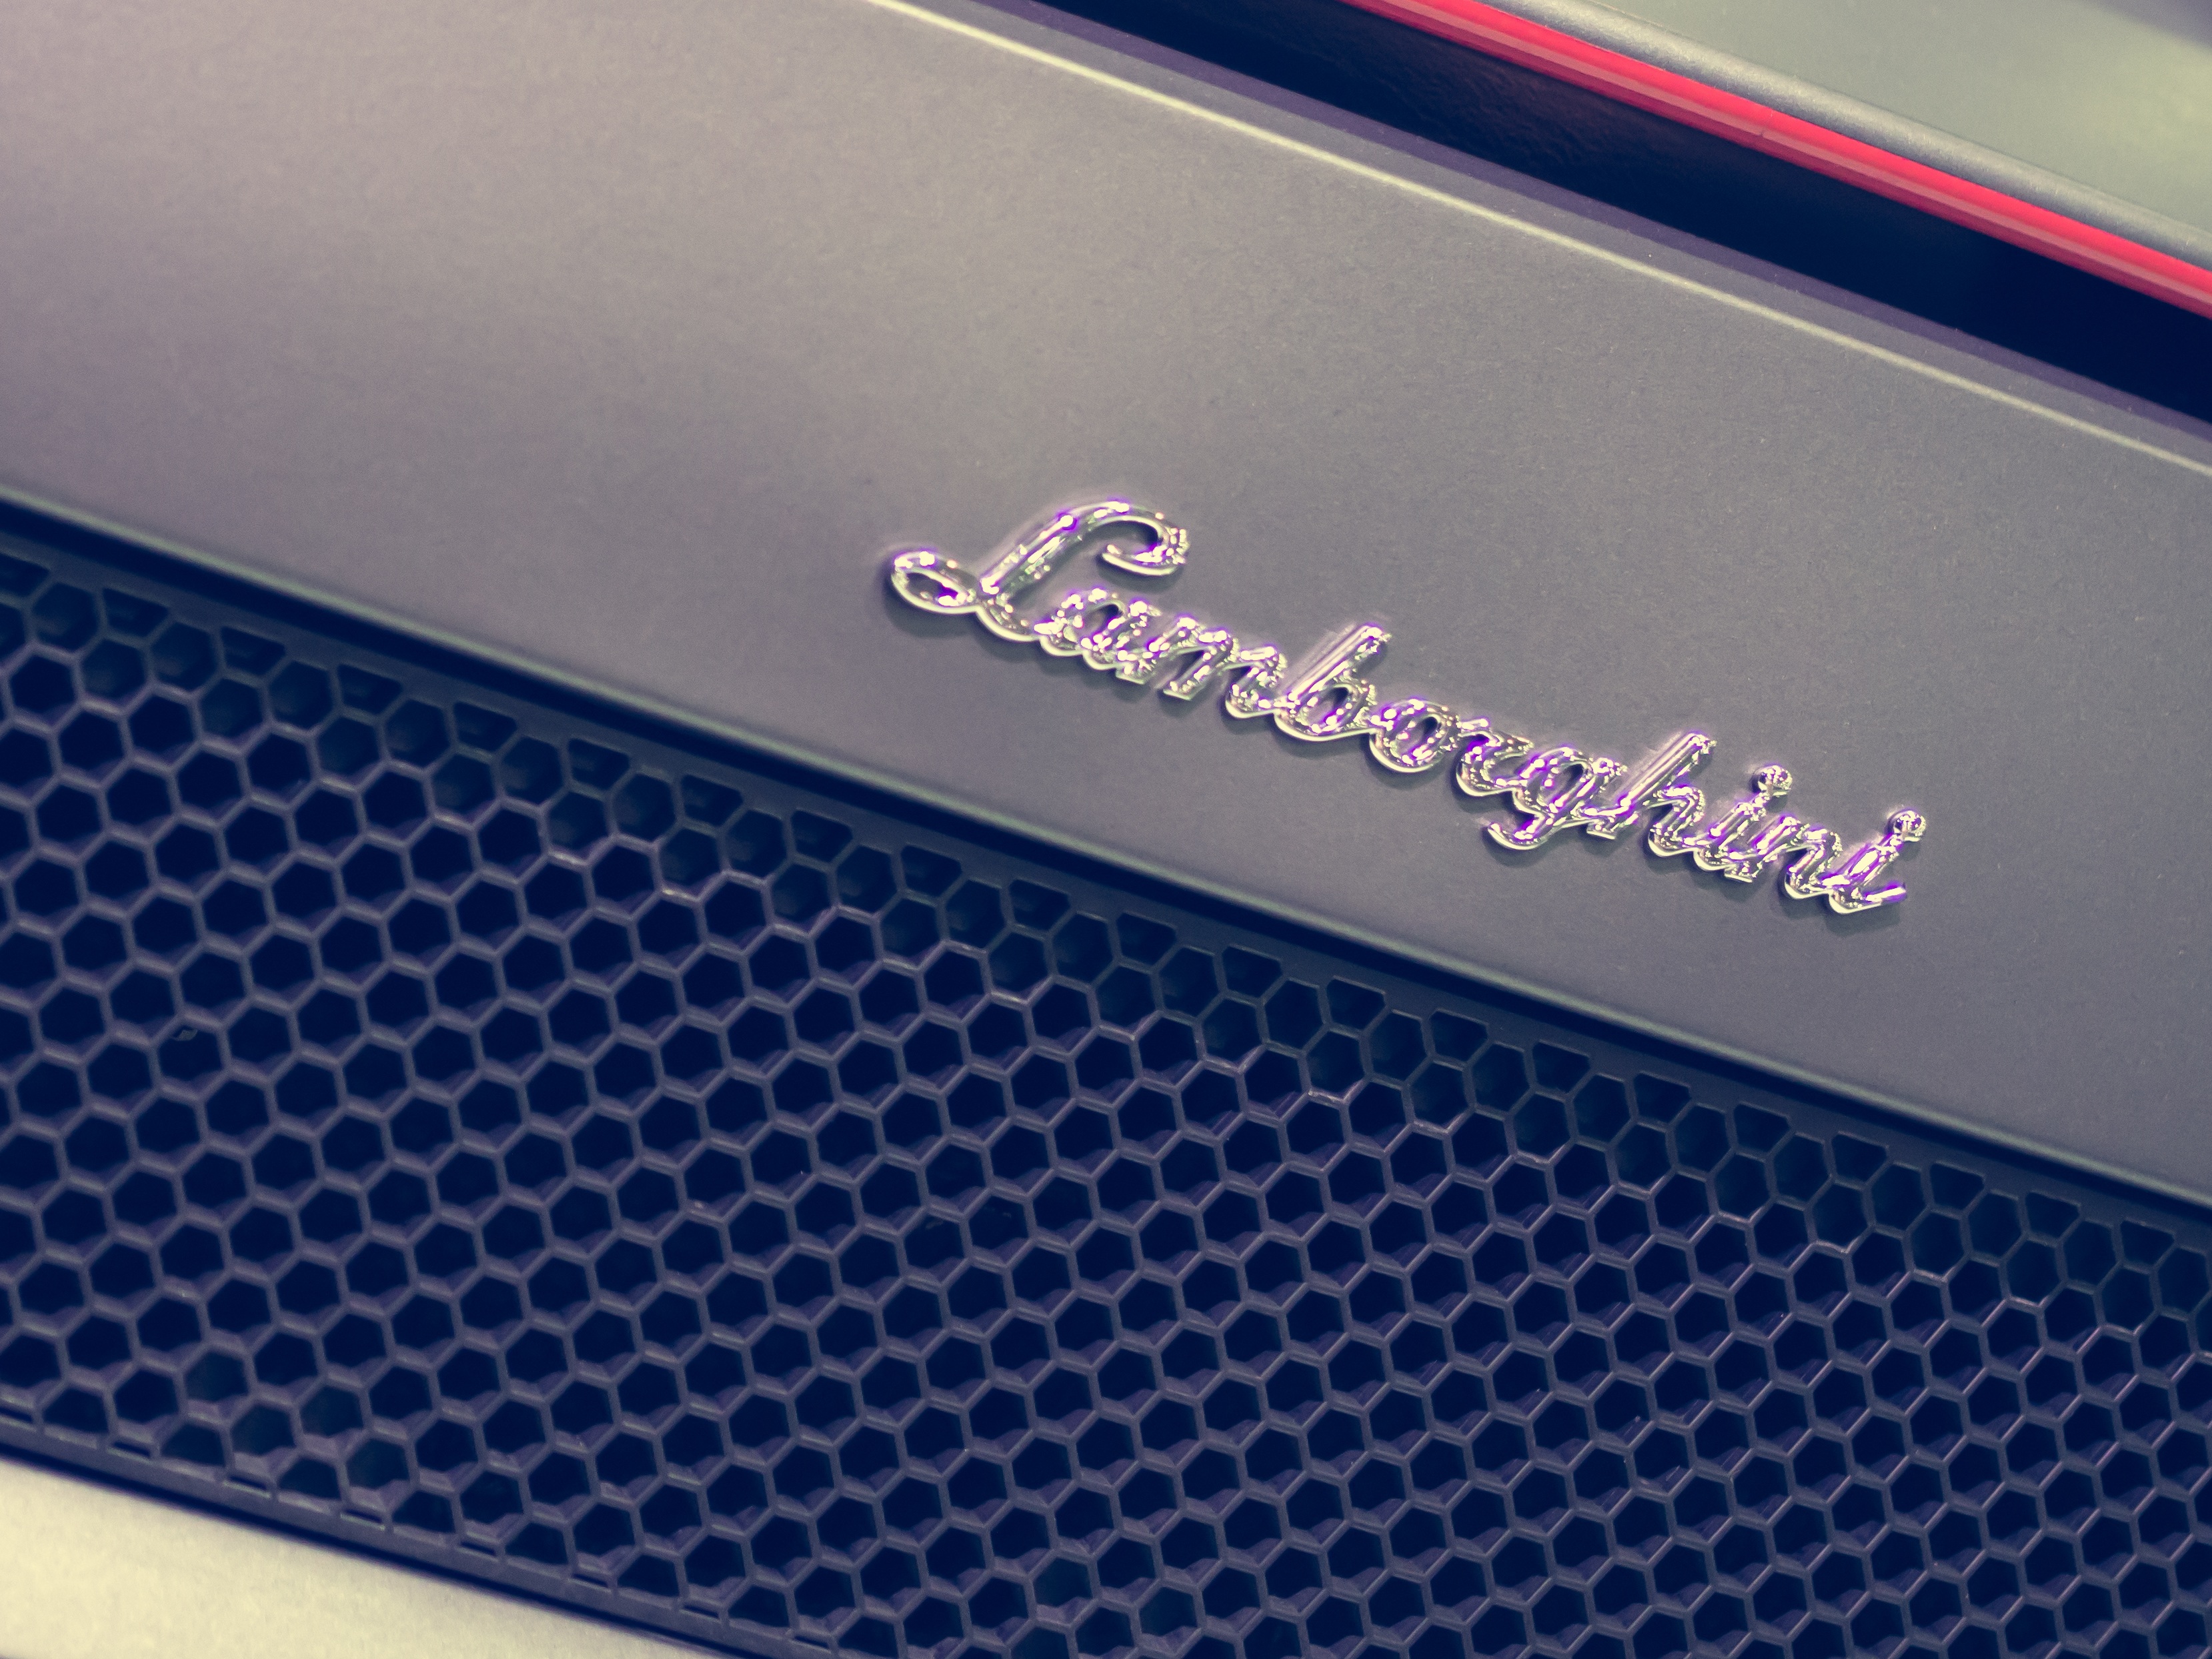
road, sport, car, retro, sign, reflection, stamp, auto, automotive, bumper, brand, tuning, logo, classic, expensive, lamborghini, automotive exterior